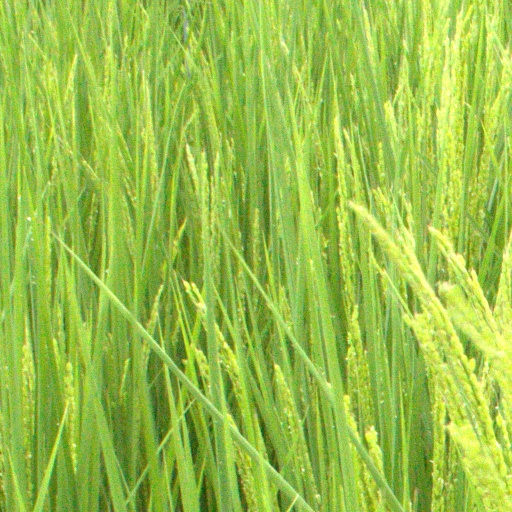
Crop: rice